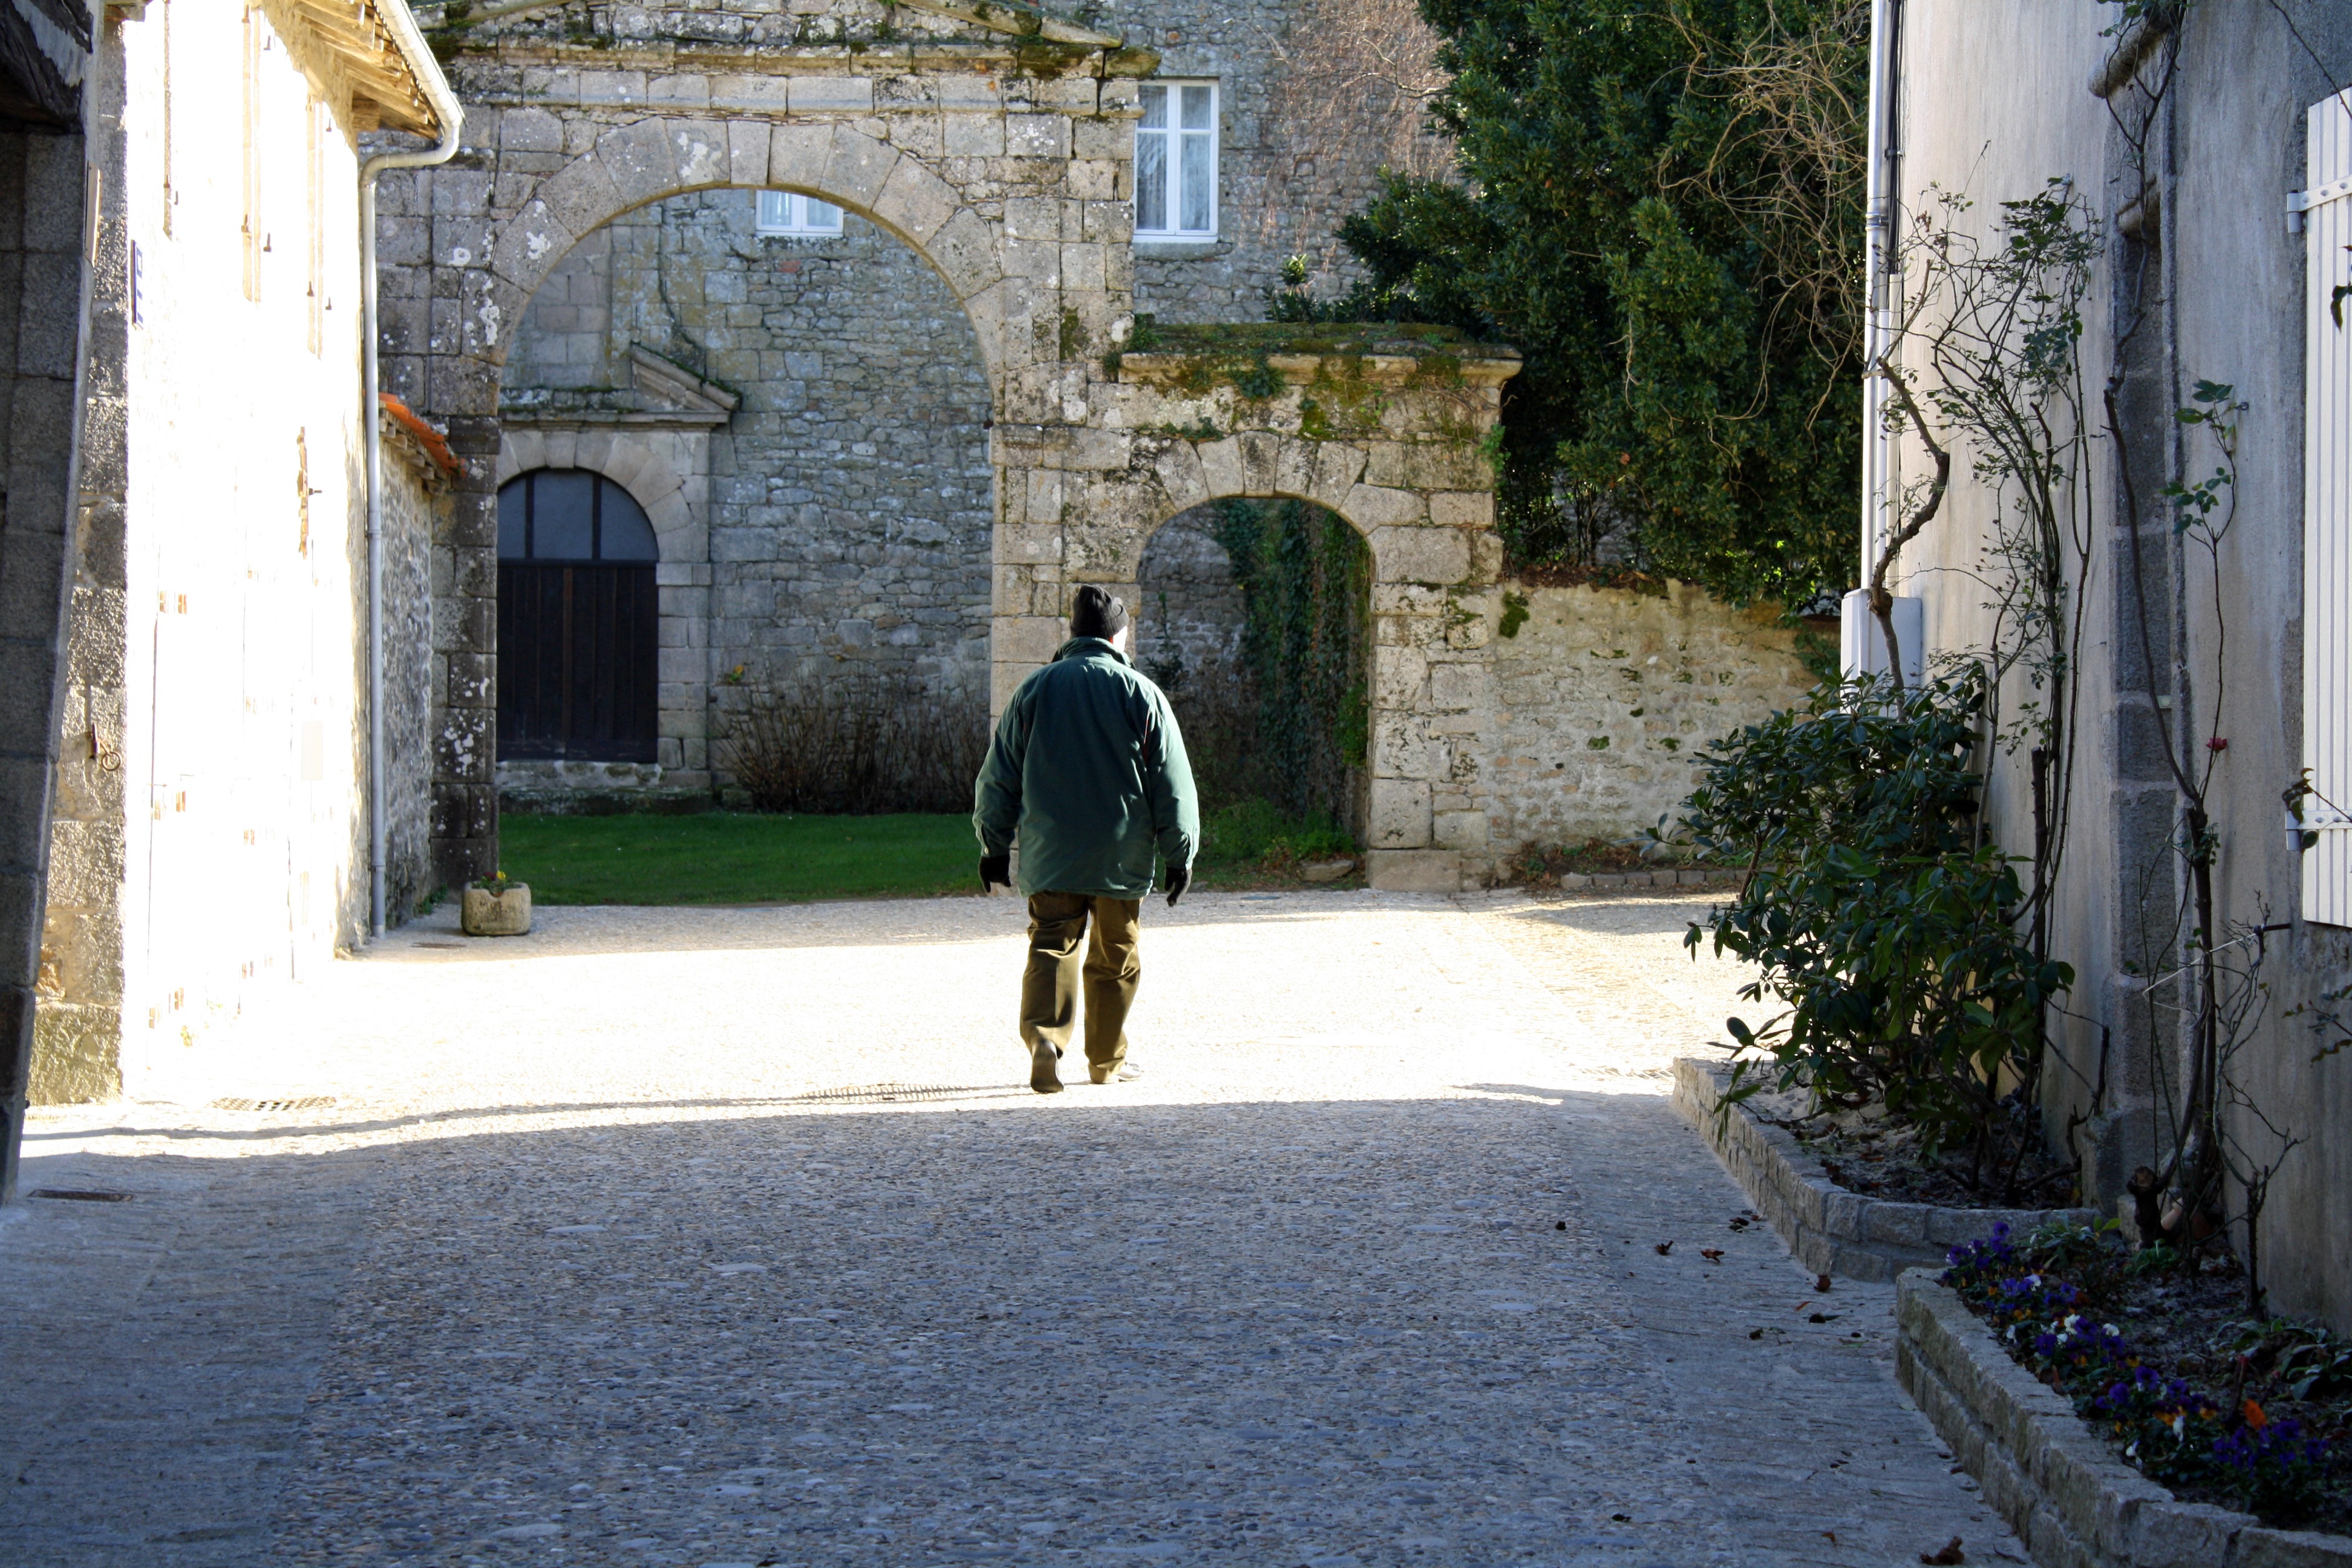
man, walking, road, street, town, alley, tourism, back, infrastructure, light and shade, stone buildings, man between houses, man in sunlight, sunshine and shadow